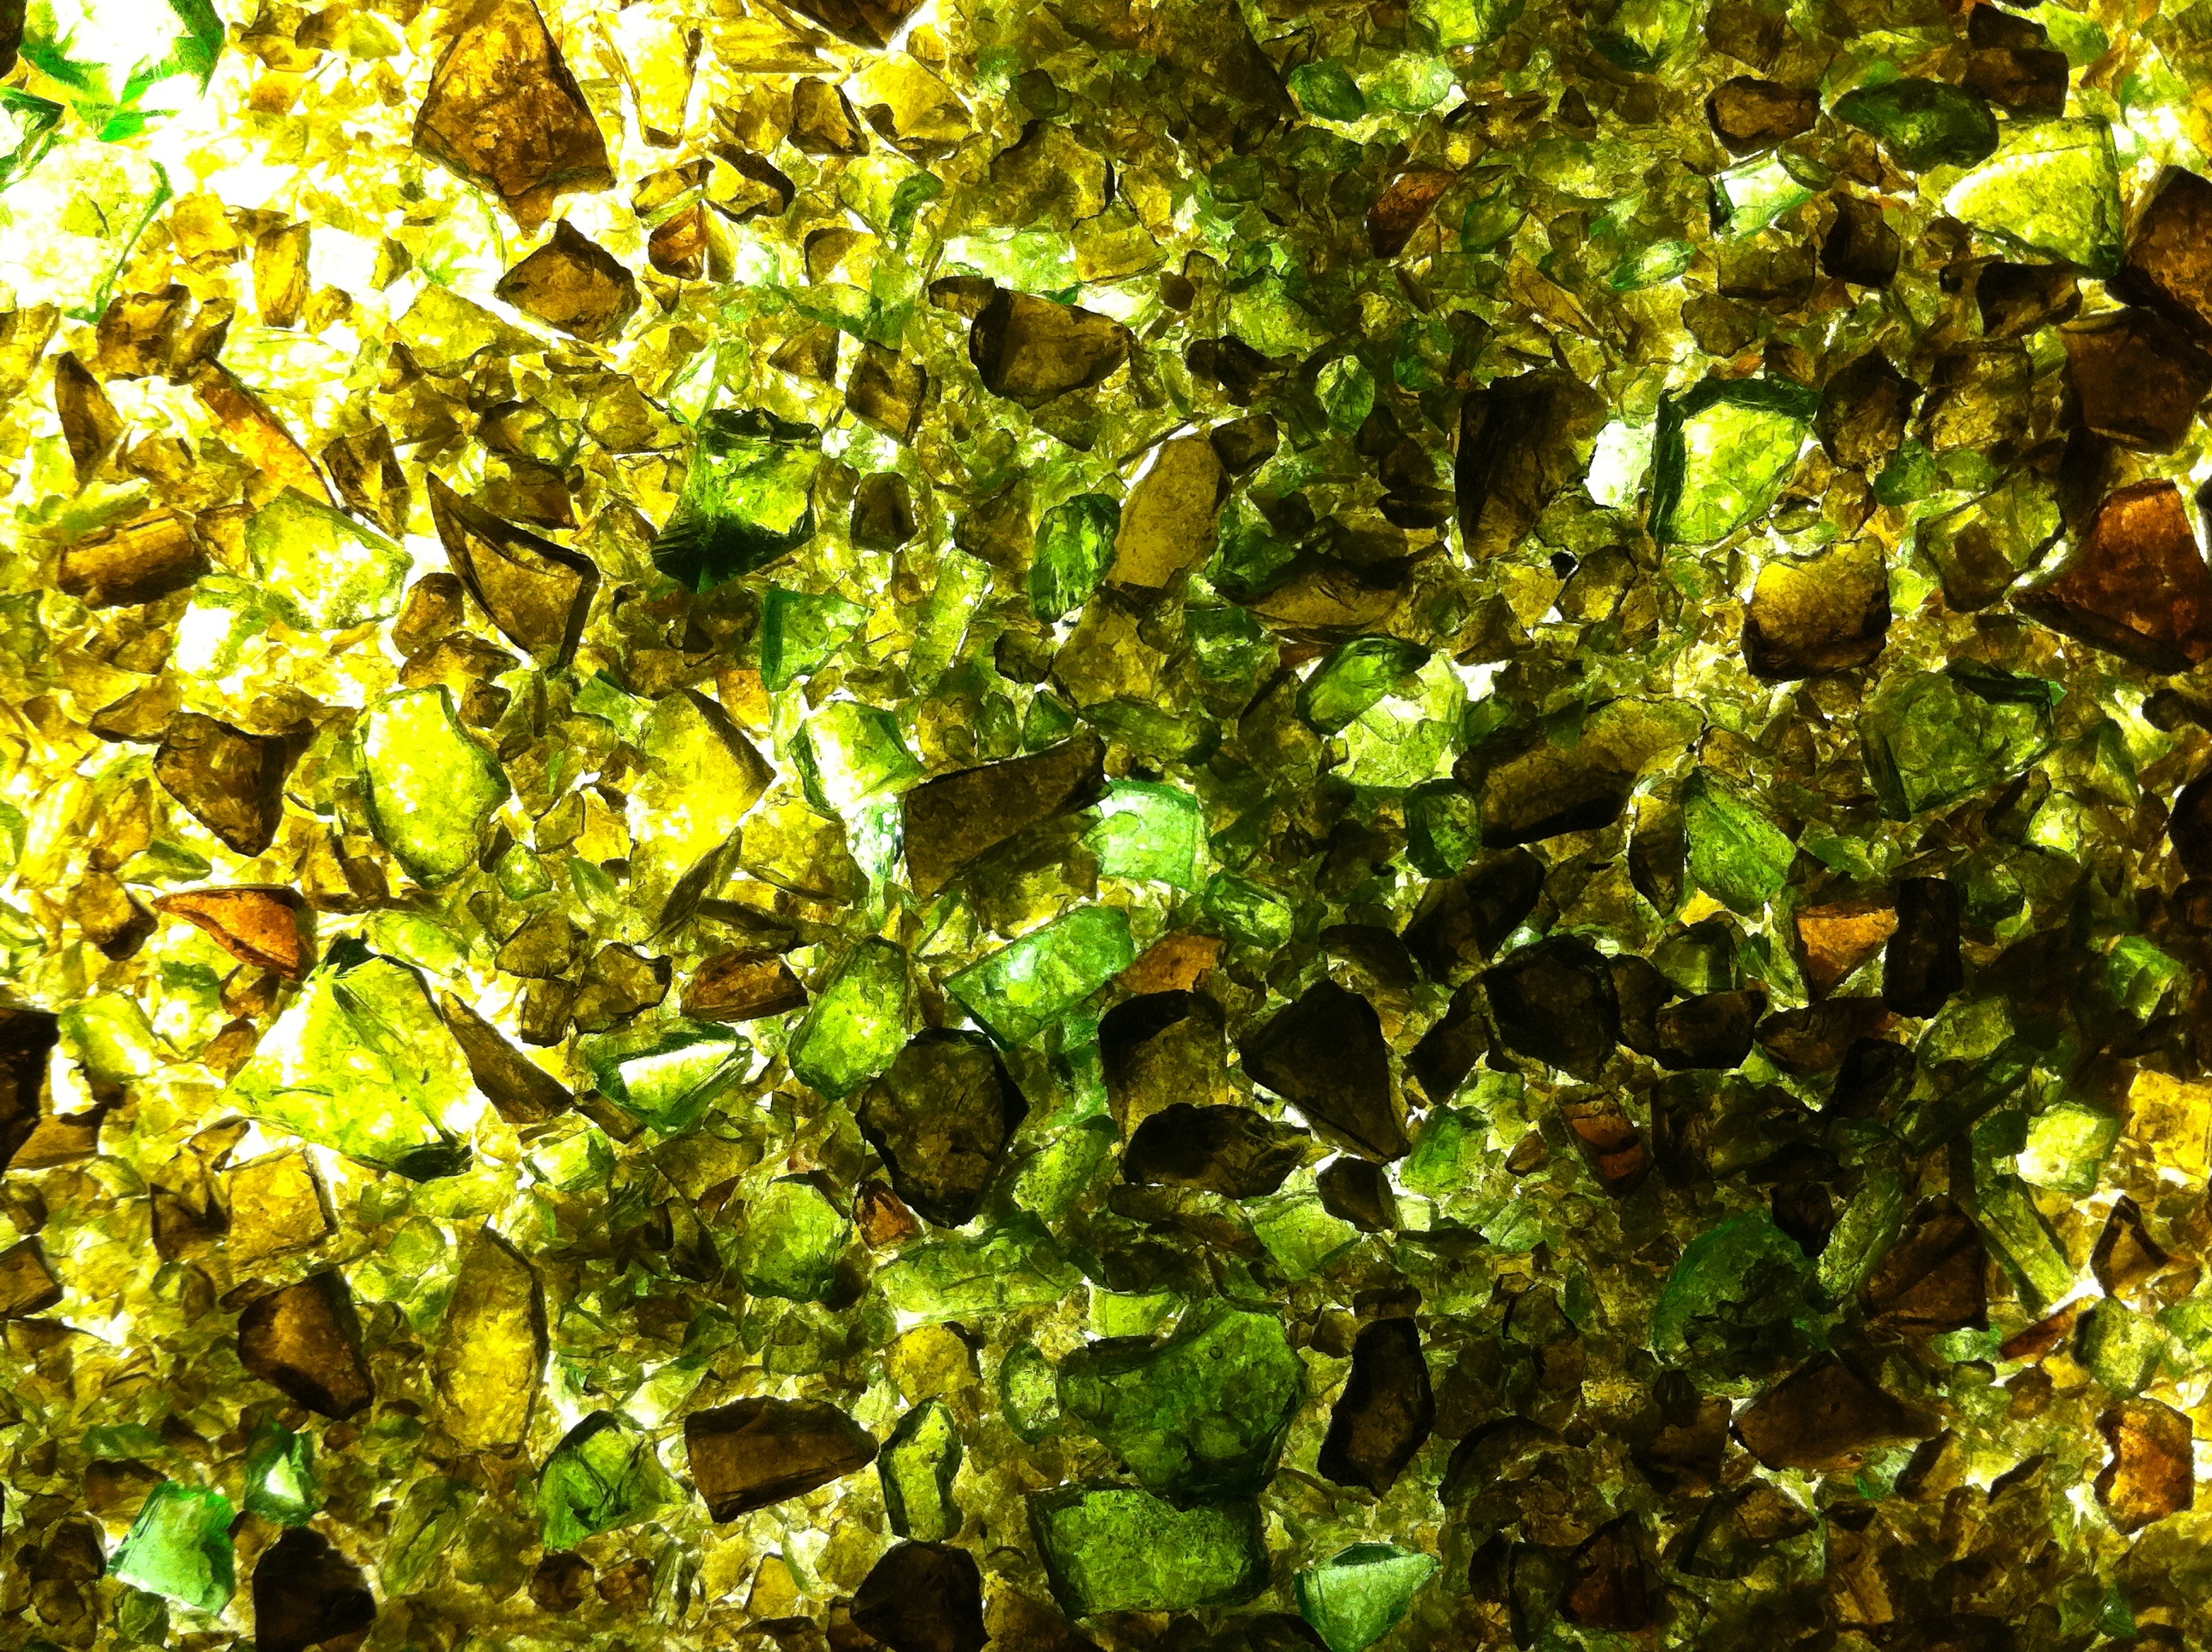
light, abstract, plant, leaf, flower, glass, moss, food, green, produce, autumn, flora, art, algae, deciduous, shard, flowering plant, annual plant, land plant, non vascular land plant